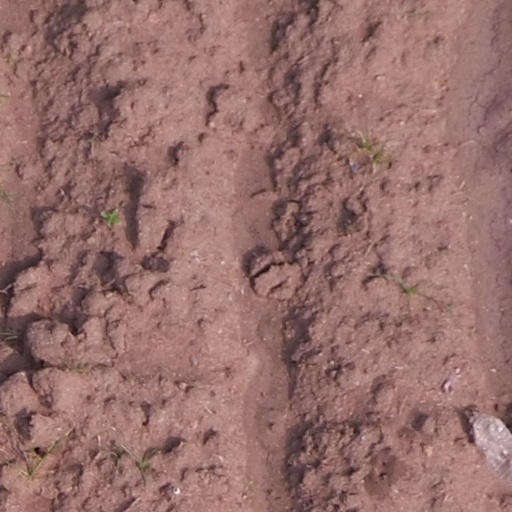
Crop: maize; corn